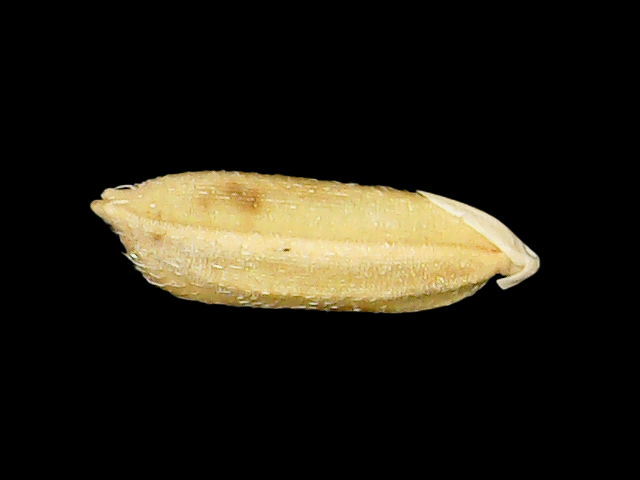
Rice variety: Bd51